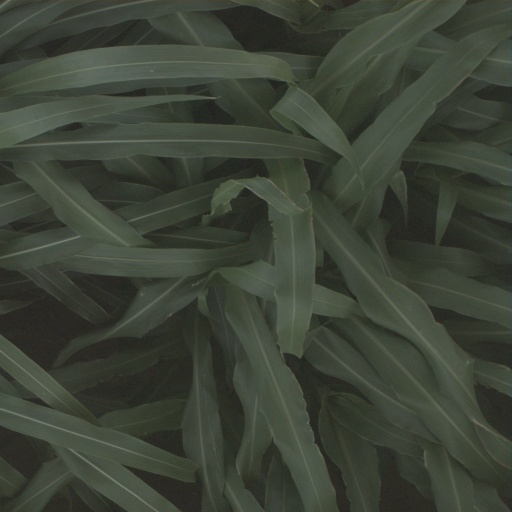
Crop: sorghum